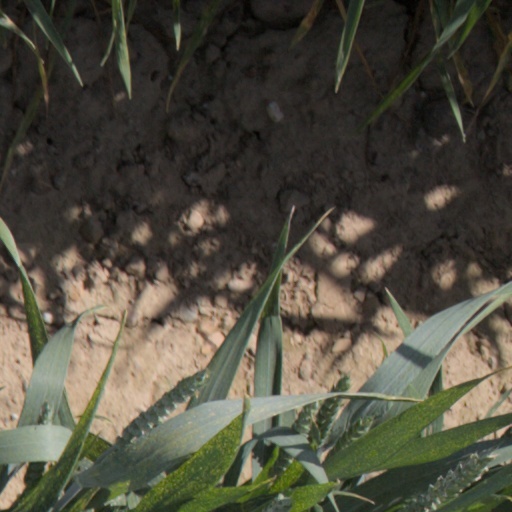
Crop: wheat